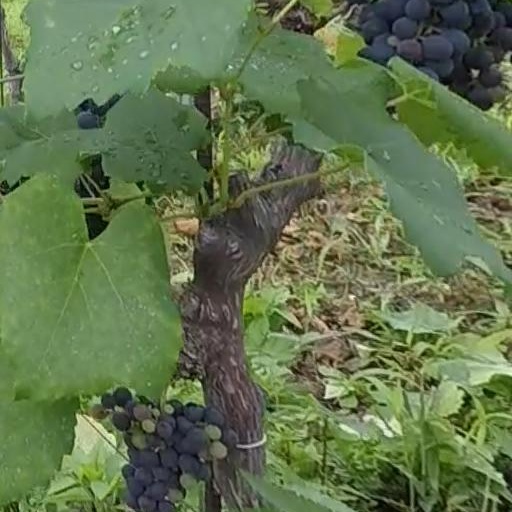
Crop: grape